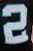
Number: 2